The Boss (roller coaster)

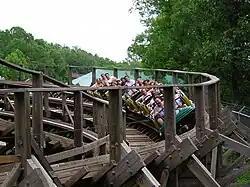
The Boss at Six Flags St. Louis

The Boss is a wooden roller coaster located in the Britannia section of Six Flags St. Louis in Eureka, Missouri. It opened on April 29, 2000, and was manufactured by Custom Coasters International. It features a lift hill height of and a first drop of . Prior to the 2018 season, it also featured a 570-degree helix.